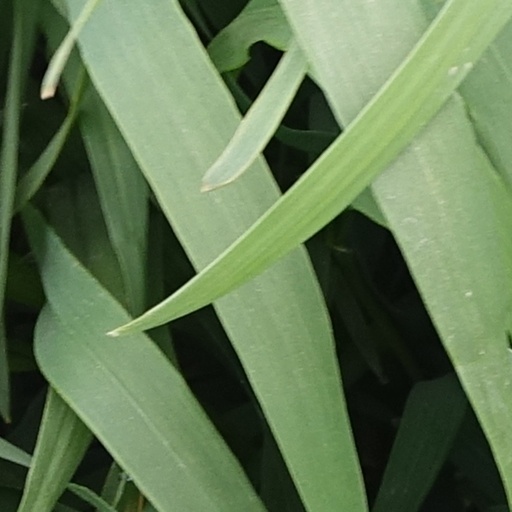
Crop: wheat